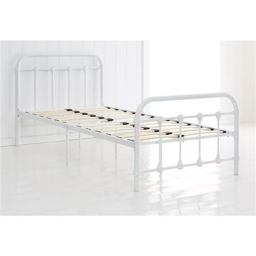
add a vintage feel with an antique bed frame .